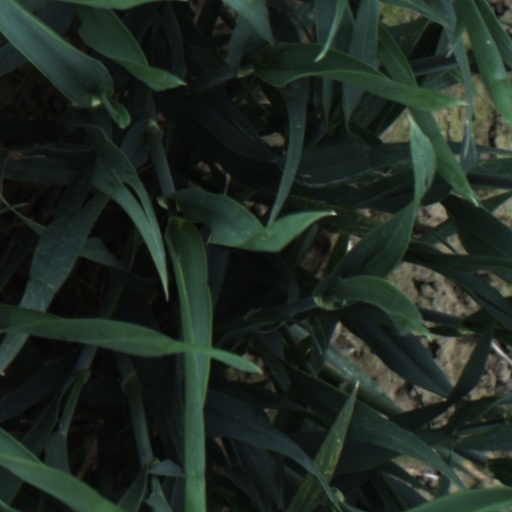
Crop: wheat